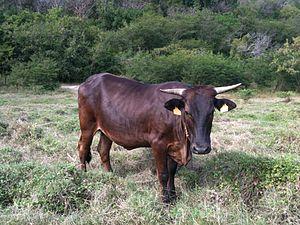
Vache Créole (race bovine)
La créole est une race bovine française.